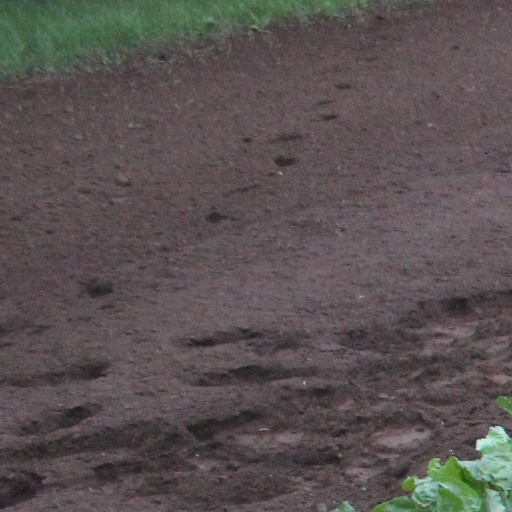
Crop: sugar beet